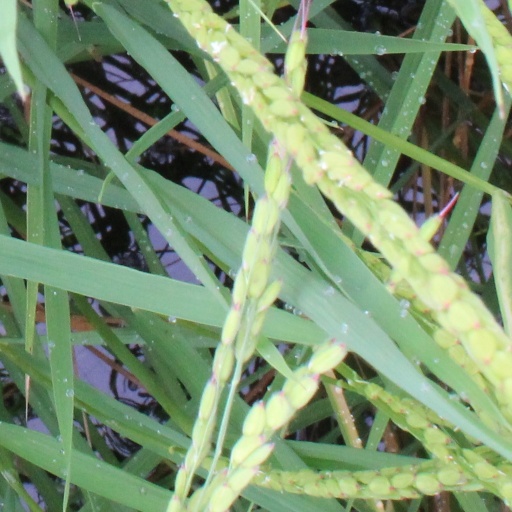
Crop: rice